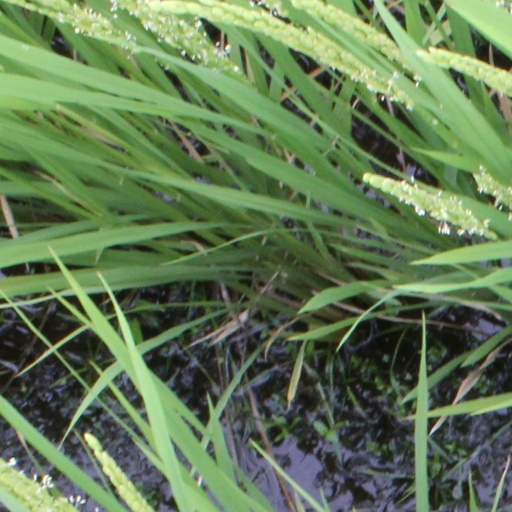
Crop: rice